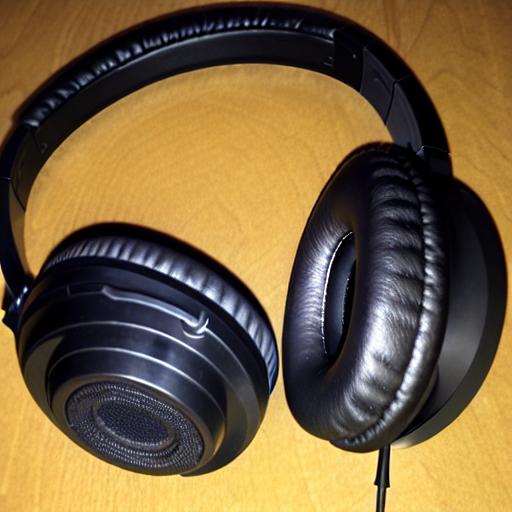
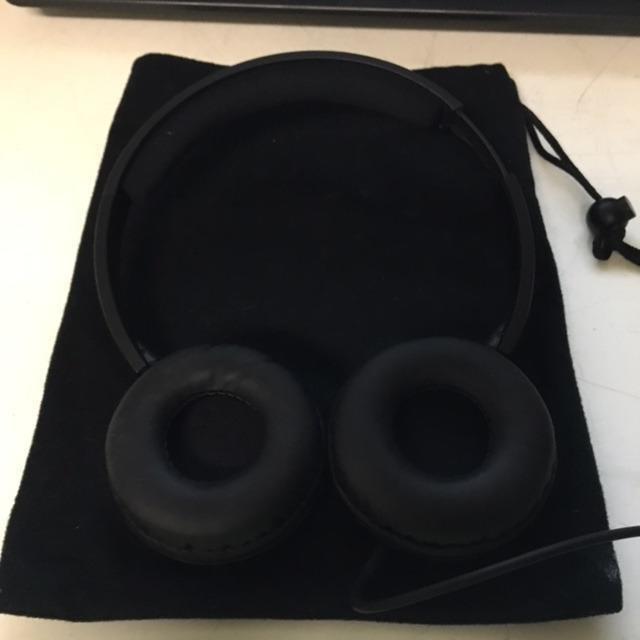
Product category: headphones
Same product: no